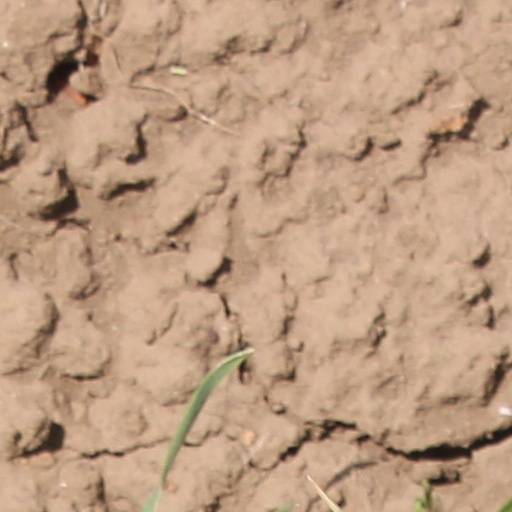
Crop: wheat